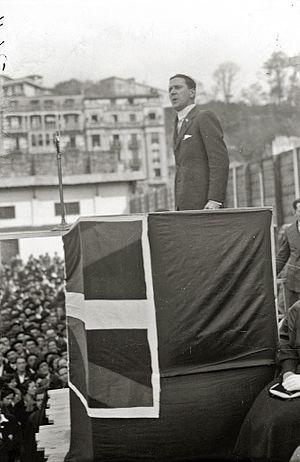
Telesforo Monzón, né le 1ᵉʳ décembre 1904 à Bergara et mort à Bayonne le 9 mars 1981 est un leader basque espagnol, politicien et écrivain de langue basque. Il lutte pour un Pays basque indépendant lors des années de la guerre d'Espagne. Dirigeant du Parti nationaliste basque pendant la Seconde République et la guerre civile, Telesforo Monzón part en exil pendant plus de quarante ans. Figure de référence du nationalisme indépendantiste, il fonde à son retour au Pays basque, avec d'autres, la coalition Herri Batasuna. Il s'est beaucoup consacré au développement de la culture basque.